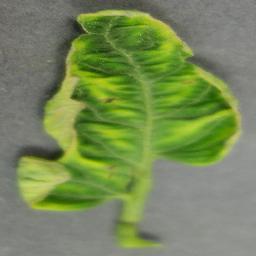
Label: Tomato___Tomato_Yellow_Leaf_Curl_Virus